41st Golden Horse Awards

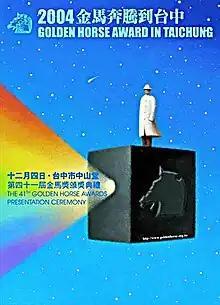
Promotional poster

The 41st Golden Horse Awards (Mandarin:第41屆金馬獎) took place on December 4, 2004 at Zhongshan Hall in Taichung, Taiwan.